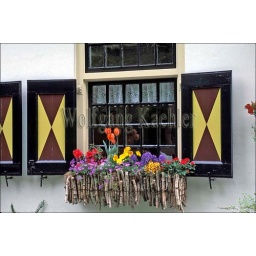
Netherlands, holland, near amsterdam, keukenhof gardens, house, window, flowers in window box